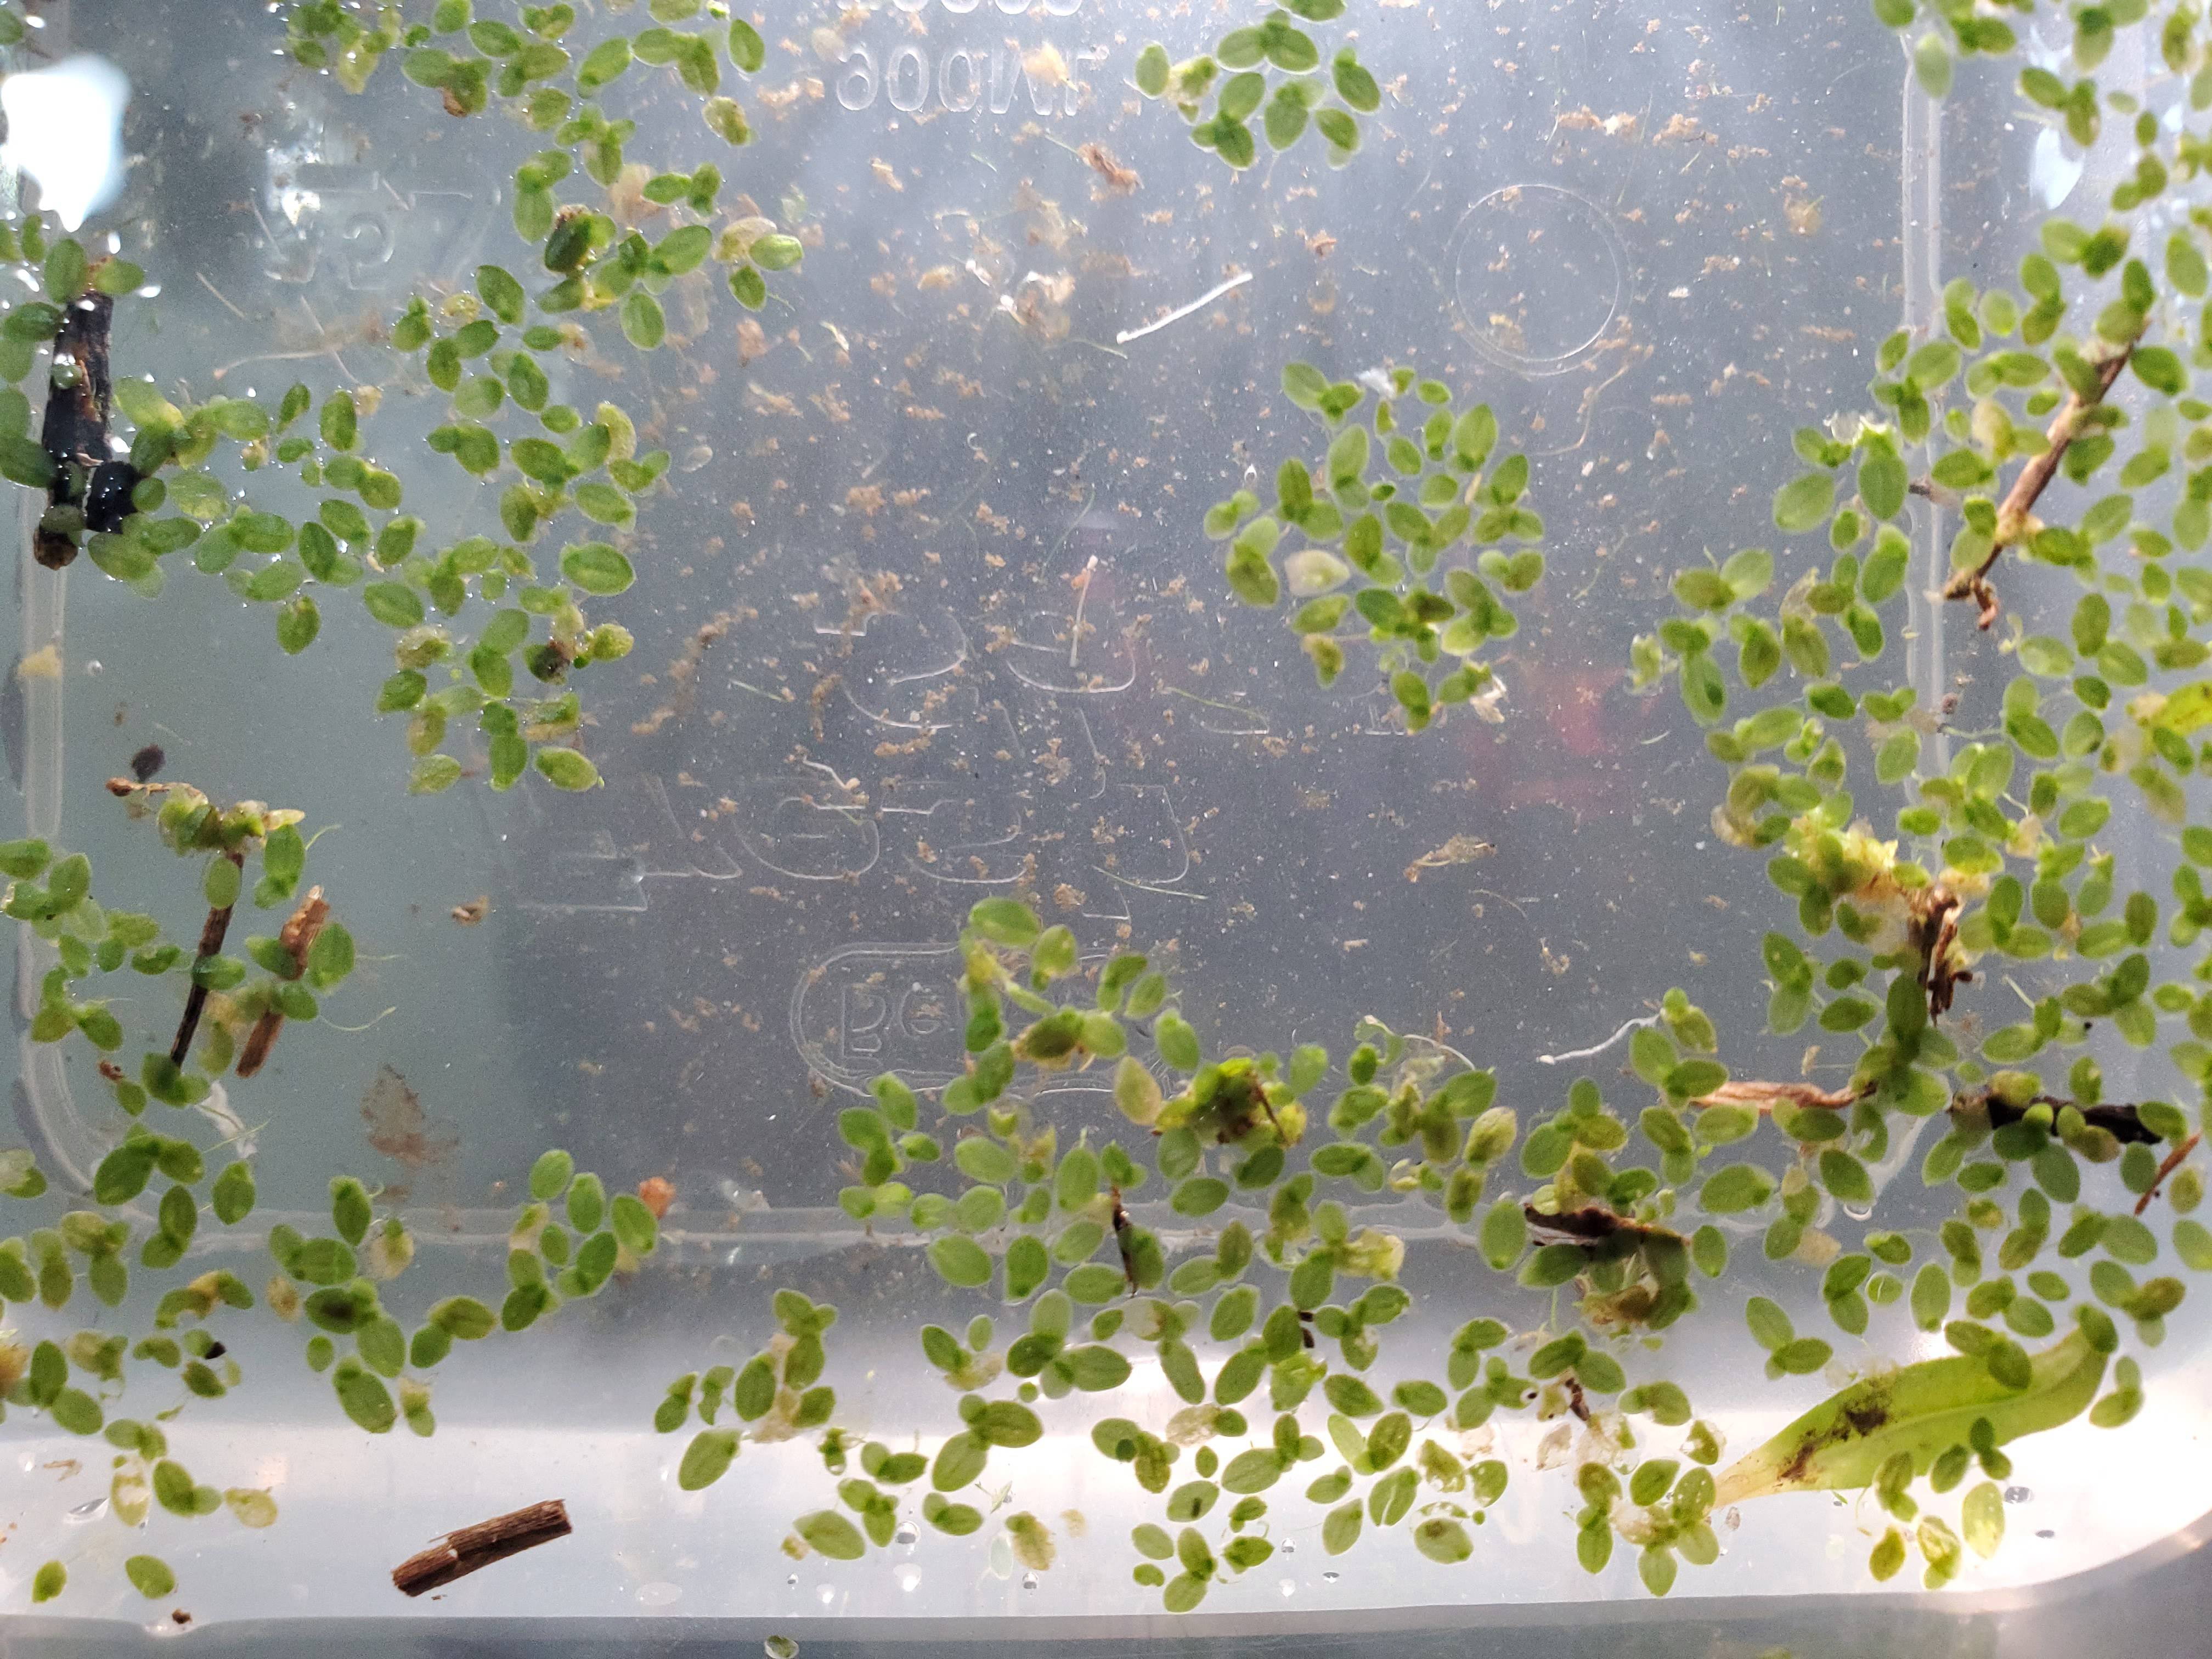
Species: Common Duckweeds (Lemna minor)